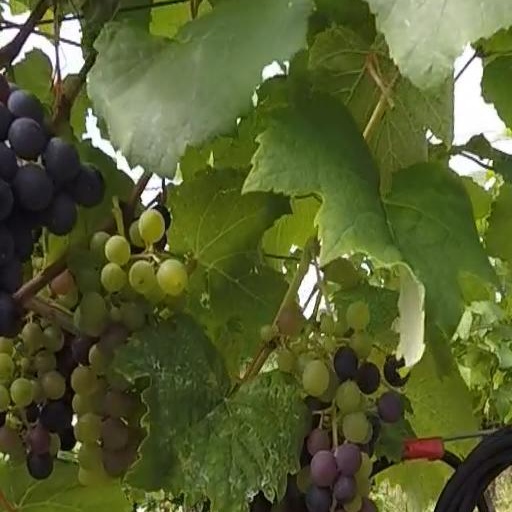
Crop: grape